Edward de Vere, 17th Earl of Oxford

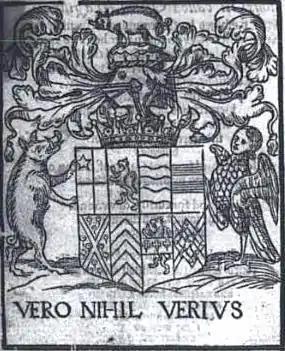
Coat of Arms of Edward de Vere from George Baker's "The composition or making of the moste excellent and pretious oil called oleum magistrale" (1574)

On 12 April 1571, Oxford attained his majority and took his seat in the House of Lords. Great expectations attended his coming of age; Sir George Buck recalled predictions that 'he was much more like ... to acquire a new erldome then to wast & lose an old erldom', a prophecy that was never fulfilled.